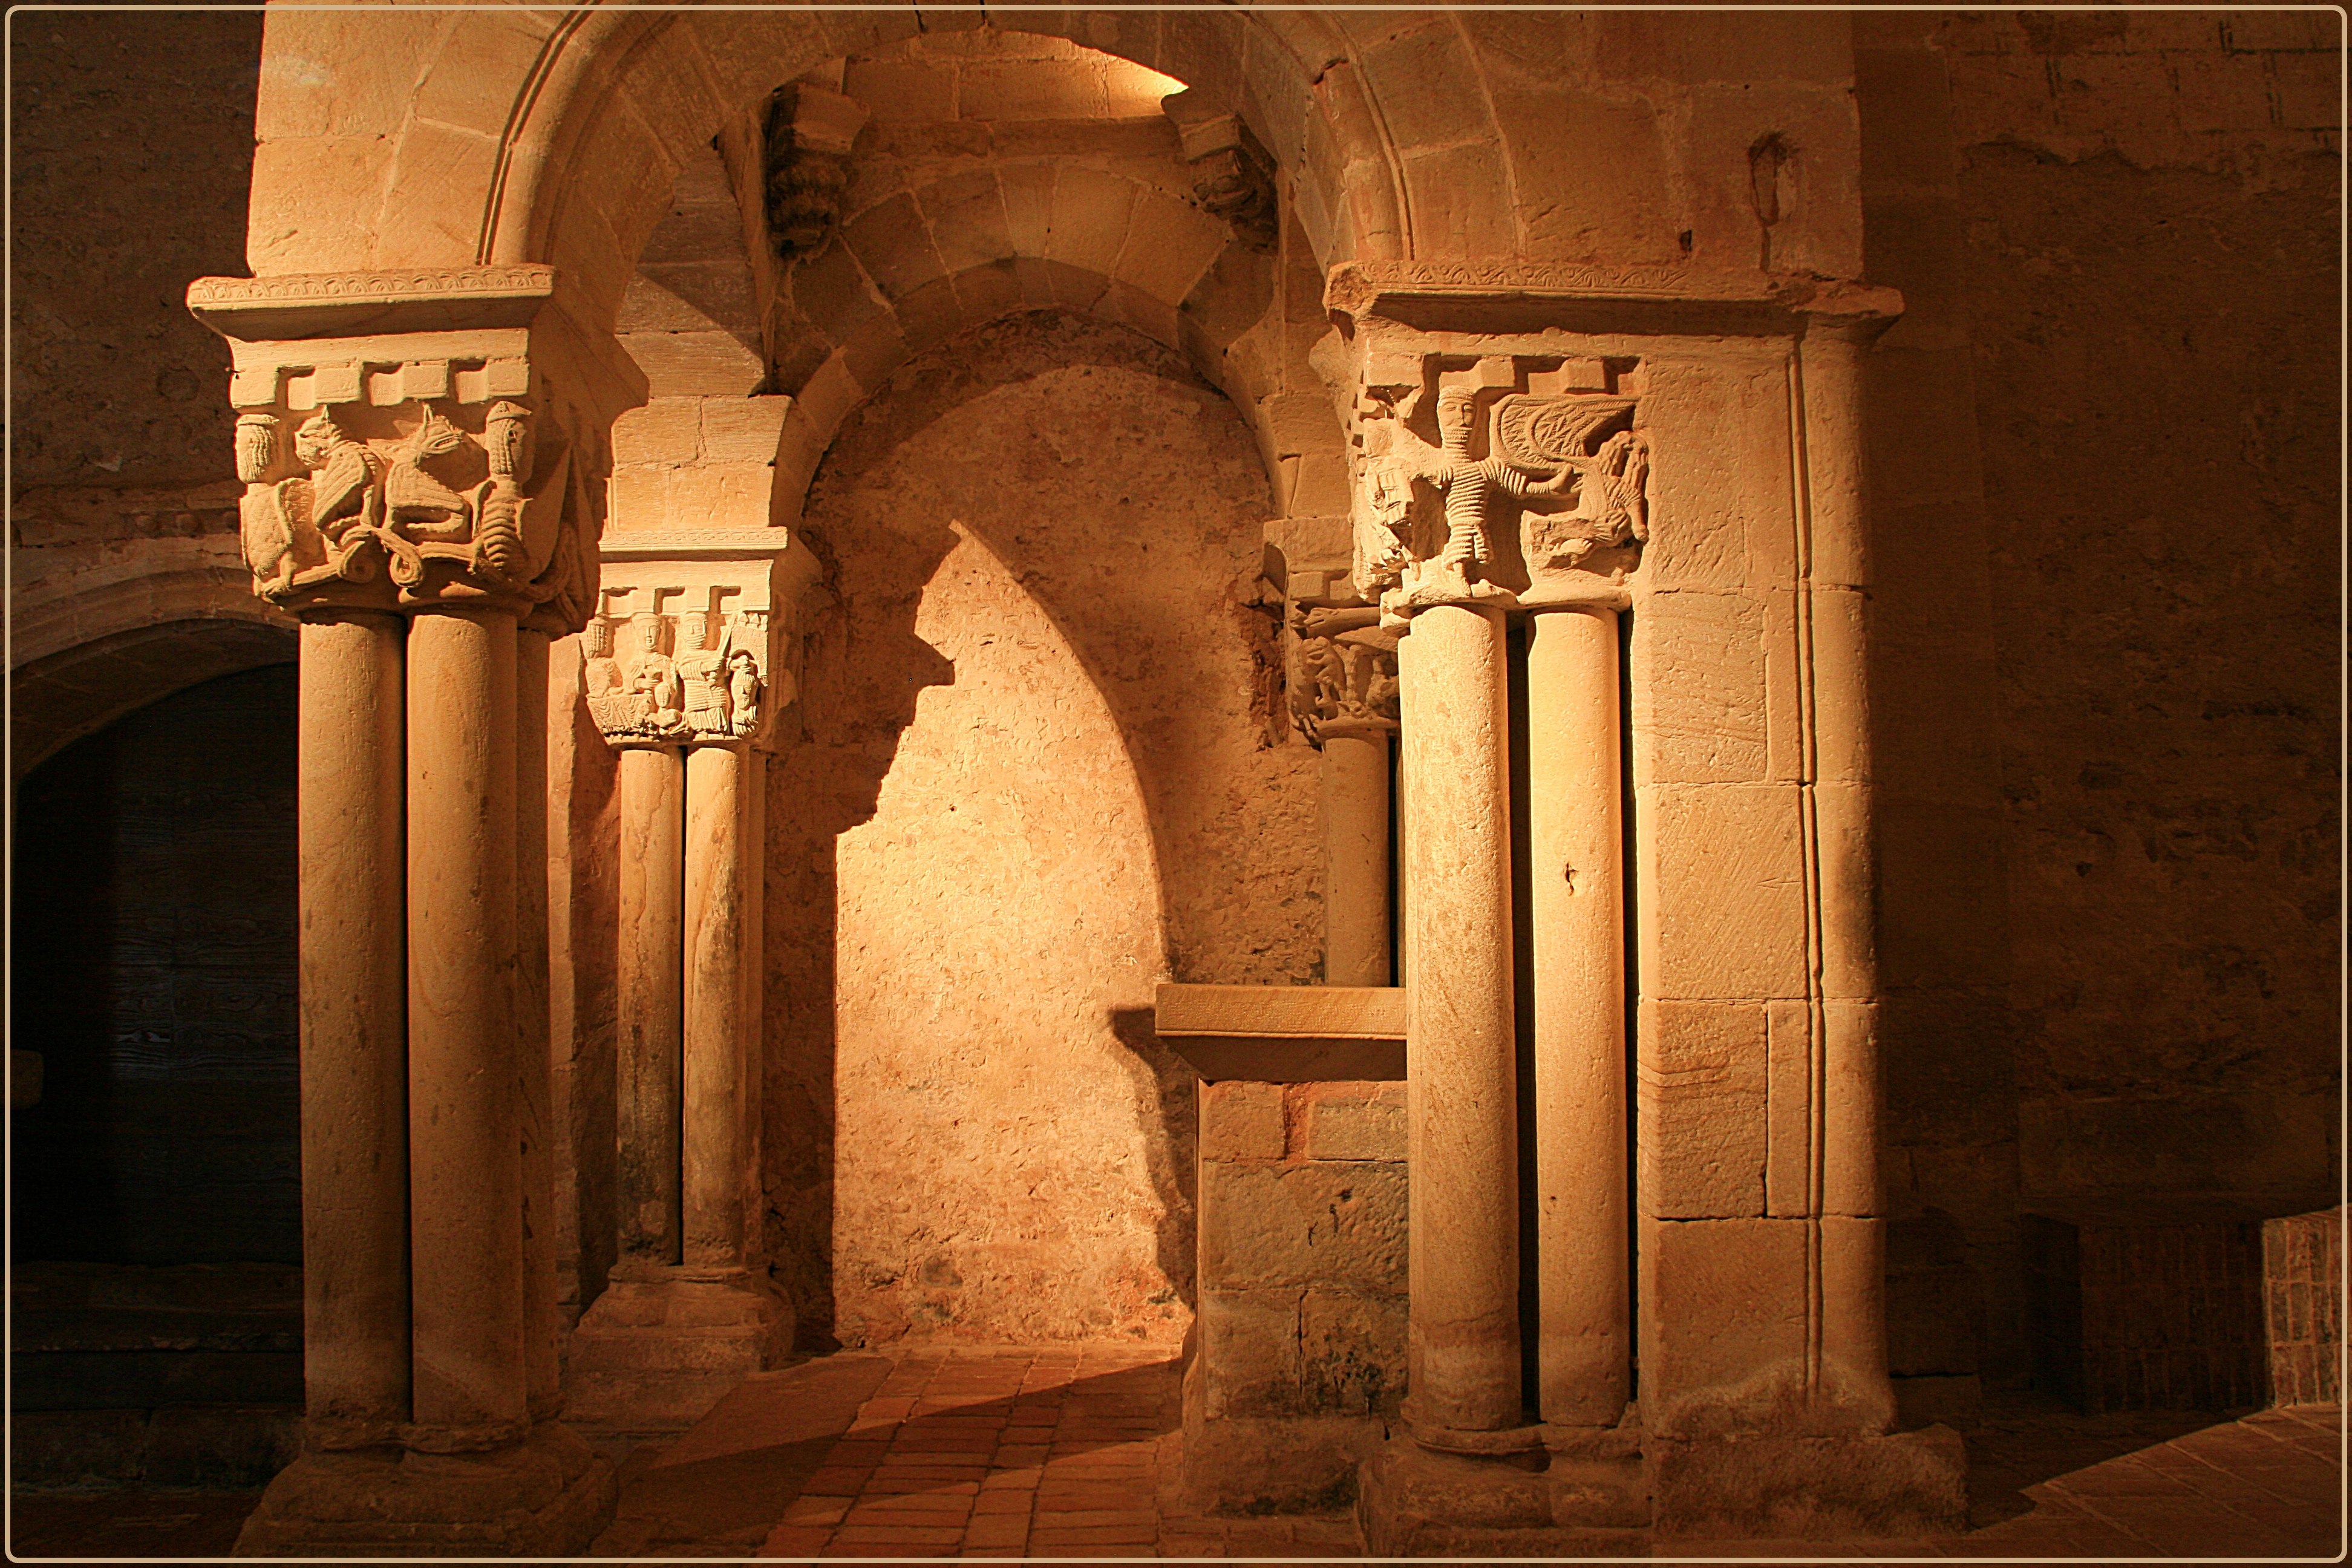
architecture, structure, arch, column, sculpture, art, temple, castilla, soria, monasterio, carving, espana, crypt, ancient history